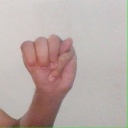
अक्षर: म